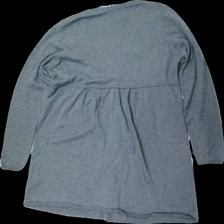
View: back
Type: Cardigan
Category: Ladies
Brand: Mywear (Ica)
Colors: Grey
Material: ?
Cut: Regular
Size: XL
Season: All
Damage location: top center
Damage 2 location: bottom right
Damage 3 location: middle left
Price range: 50-100
Recommended usage: Reuse
Description: grå kofta